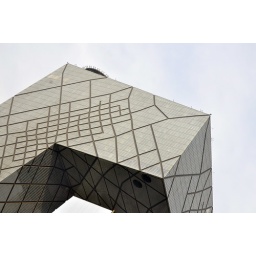
Dramatic China TV building in Beijing.